Answer in natural language. Considering the relative positions, where is gray oval dog bed (highlighted by a red box) with respect to beautiful wall painting (highlighted by a green box)? Choose between the following options: left or right
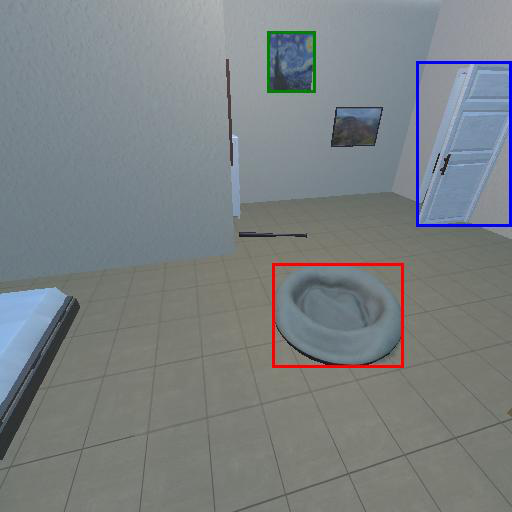
<answer>right</answer>